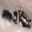
Label: skunk